Sam Rivers (bassist)

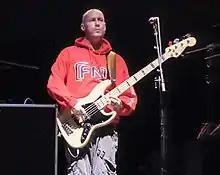
Rivers performing at KROQ Weenie Roast 2019

After Limp Bizkit went on hiatus, Rivers became a producer for local bands in Jacksonville. He produced the debut albums by Burn Season and The Embraced. Most recently, Rivers has been producing for the Orlando-based band Indorphine. Aside from producing their new studio material, Rivers got them booked as the opening act for a Mushroomhead/SOiL concert. He was invited to Christian Olde Wolbers' Arkaea project, but dropped out due to scheduling.